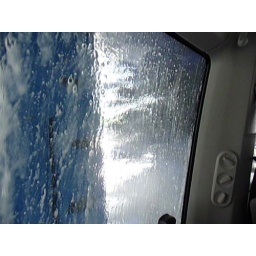
A shot of the van getting a bath in Pitlochy, Scotland